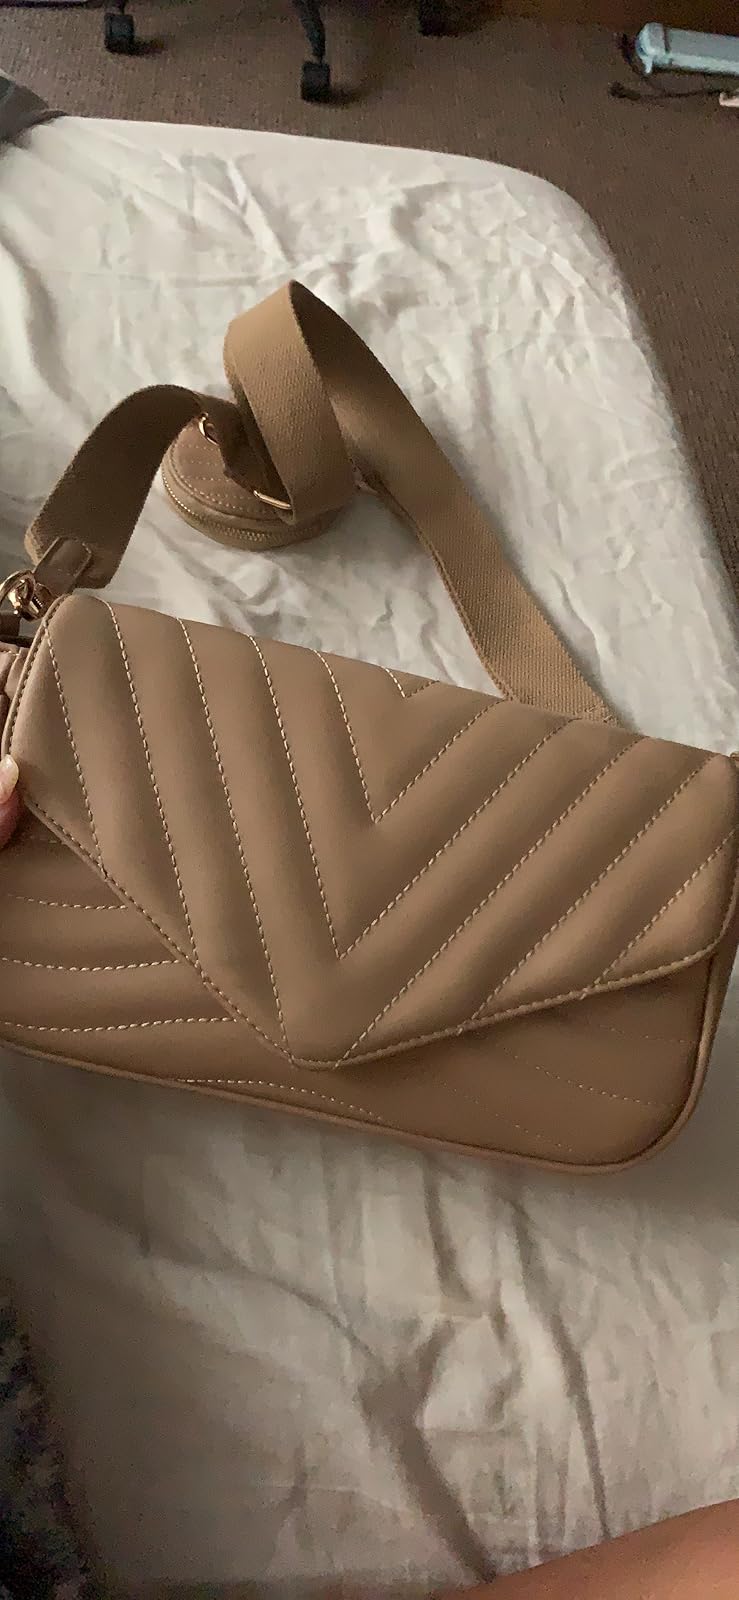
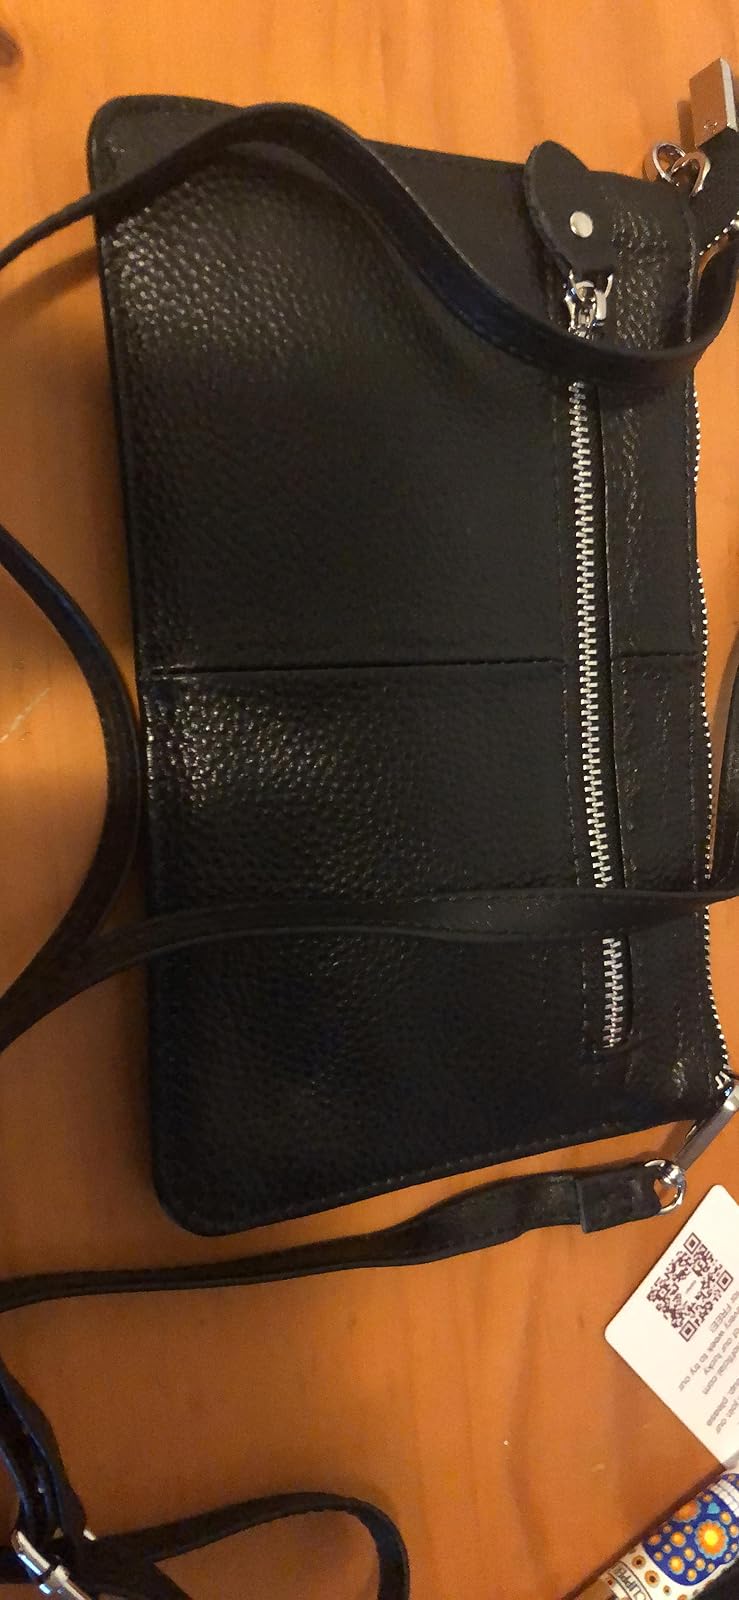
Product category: accessories_handbag
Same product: no